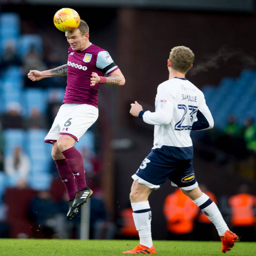
football player during the match .